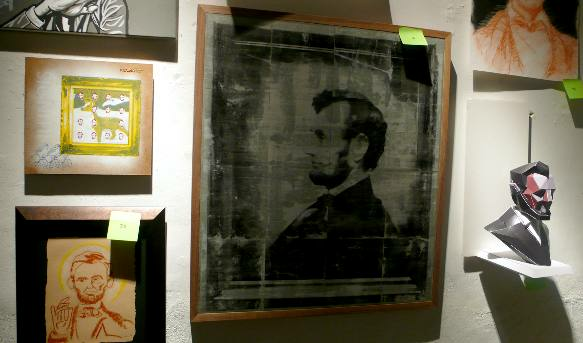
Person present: No